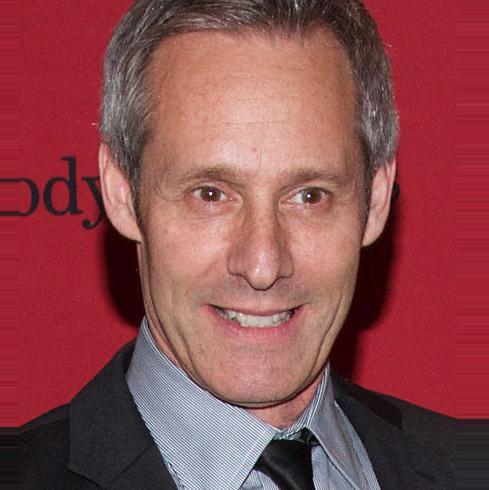
Age: 53